Nahuas

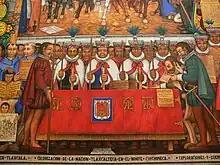
Depiction of Tlaxcaltecs and Spanish at the founding of the Colonial Province of Tlaxcala in 1545

In 1519 an expedition of Spaniards sailing from Cuba under the leadership of Hernán Cortés arrived on the Mexican gulf coast near the Totonac city of Quiyahuiztlan. The Totonacs were one of the peoples that were politically subjugated by the Aztecs and word was immediately sent to the Aztec Emperor (in Nahuatl, Tlatoani) of Tenochtitlan Motecuhzoma II. Going inland the Spaniards encountered and fought with Totonac forces and Nahua forces from the independent Altepetl of Tlaxcallan. The Tlaxcaltecs were a Nahua group who had avoided being subjugated by the Aztecs. After being defeated in battle by the Spaniards, the Tlaxcalans entered into an alliance with Cortes that would be invaluable in the struggle against the Aztecs. The Spanish and Tlaxcaltec forces marched upon several cities that were under Aztec dominion and "liberated" them, before they arrived in the Aztec capital of Tenochtitlan. There they were welcomed as guests by Motecuhzoma II, but after a while they took the ruler prisoner. When the Aztec nobility realized that their ruler had been turned into a Spanish puppet they attacked the Spaniards and chased them out of the city. The Spaniards sought refuge in Tlaxcala where they regrouped and awaited reinforcements. During the next year they cooperated with large Tlaxcaltec armies and undertook a siege campaign resulting in the final fall of Tenochtitlan. After the fall of Tenochtitlan Spanish forces now also allied with the Aztecs to incorporate all the previous Aztec provinces into the realm of New Spain. New Spain was founded as a state under Spanish rule but where Nahua people were recognized as allies of the rulers and as such were granted privileges and a degree of independence that other Indigenous peoples of the area did not enjoy. Recently historians such as Stephanie Wood and Matthew Restall have argued that the Nahua did not experience the conquest as something substantially different from the sort of ethnic conflicts that they were used to, and that in fact they may have at first interpreted it as a defeat of one Nahua group by another.